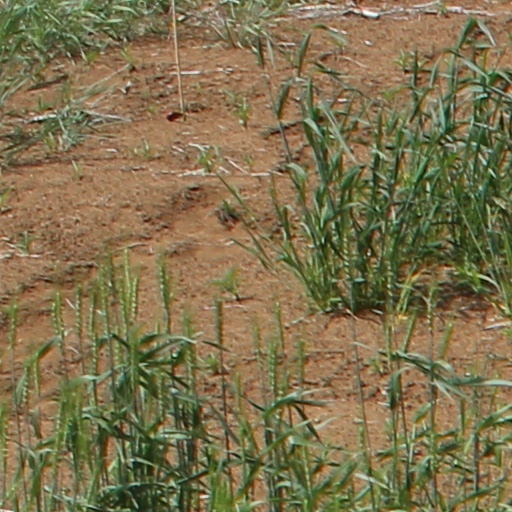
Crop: wheat